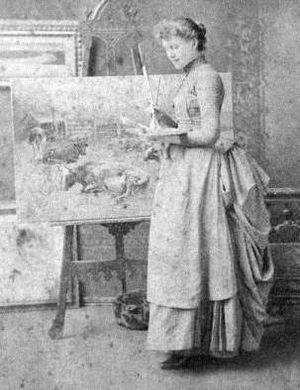
Adelia Armstrong Lutz était une artiste américaine active à la fin du XIXᵉ siècle et au début du XXᵉ siècle. Elle organisa des cercles d'arts à Knoxville, en tant que directrice du Knoxville Art Club et en tant que co-organisatrice de la Nicholson Art League.